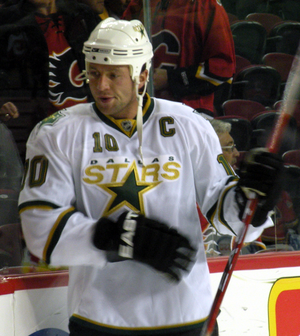
Cette page présente une liste des équipes de la Ligue nationale de hockey, ligue professionnelle de hockey sur glace d'Amérique du Nord. Depuis les débuts de la ligue, en 1917, seuls les Canadiens de Montréal et la franchise des Maple Leafs de Toronto ont toujours évolué dans la LNH. Les Canadiens sont l'équipe la plus titrée avec vingt-quatre Coupes Stanley.
Brenden Morrow est un joueur professionnel canadien de hockey sur glace.